Dougray Scott

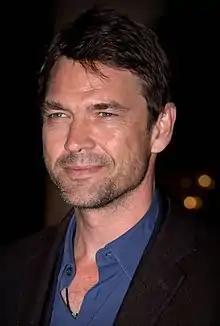
Dougray Scott in 2010

Scott is the father of twins (b. 1998), with former wife Sarah Trevis. On 8 June 2007, he married actress Claire Forlani in Italy. They have a son born 27 December 2014.